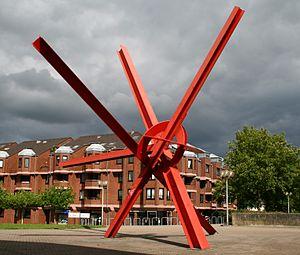
Mark di Suvero est un sculpteur américain associé au mouvement de l'expressionnisme abstrait.